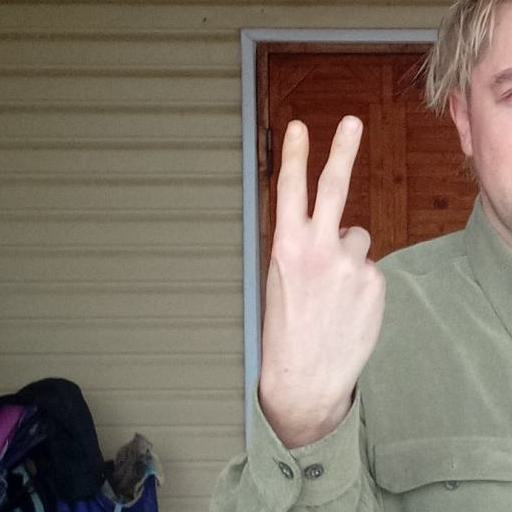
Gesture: peace_inverted